Carlos Reygadas

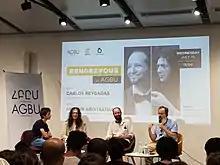
Rendezvous with Carlos Reygadas and Artour Aristakisian in the framework of Golden Apricot 2019, Moderator: James Steffen

Reygadas first became fascinated with cinema in 1987, upon watching the works of the acclaimed Soviet/Russian film-maker Andrei Tarkovsky, who had died the previous year. In 1997, he entered a film competition in Belgium with his first short film, "Maxhumain".